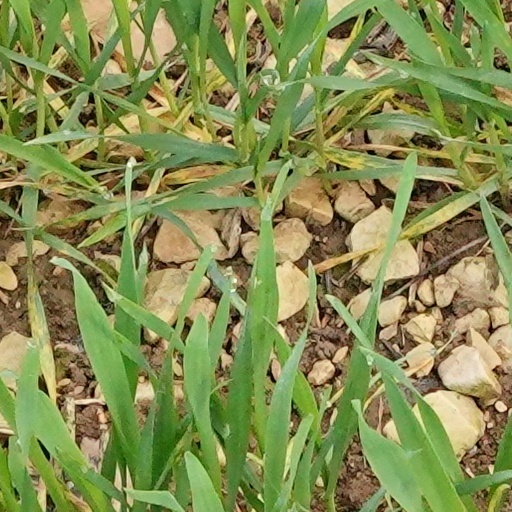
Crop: wheat